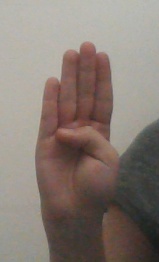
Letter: kaaf